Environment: real
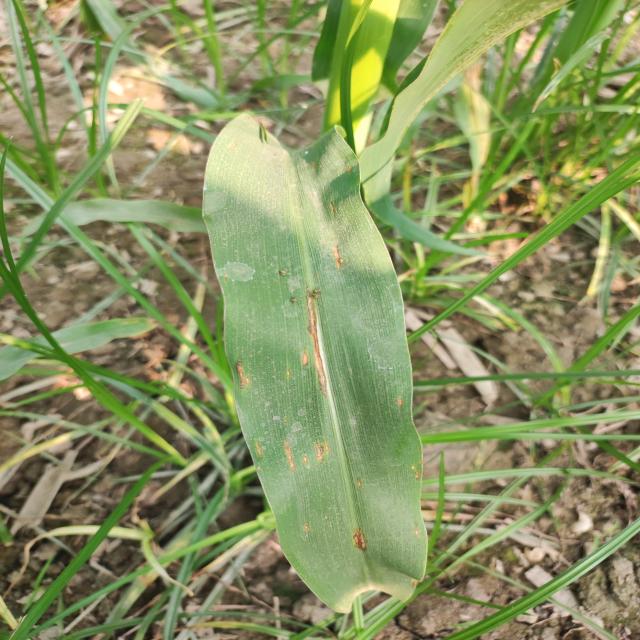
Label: northern_corn_leaf_blight